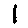
Label: 1